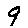
Label: 9